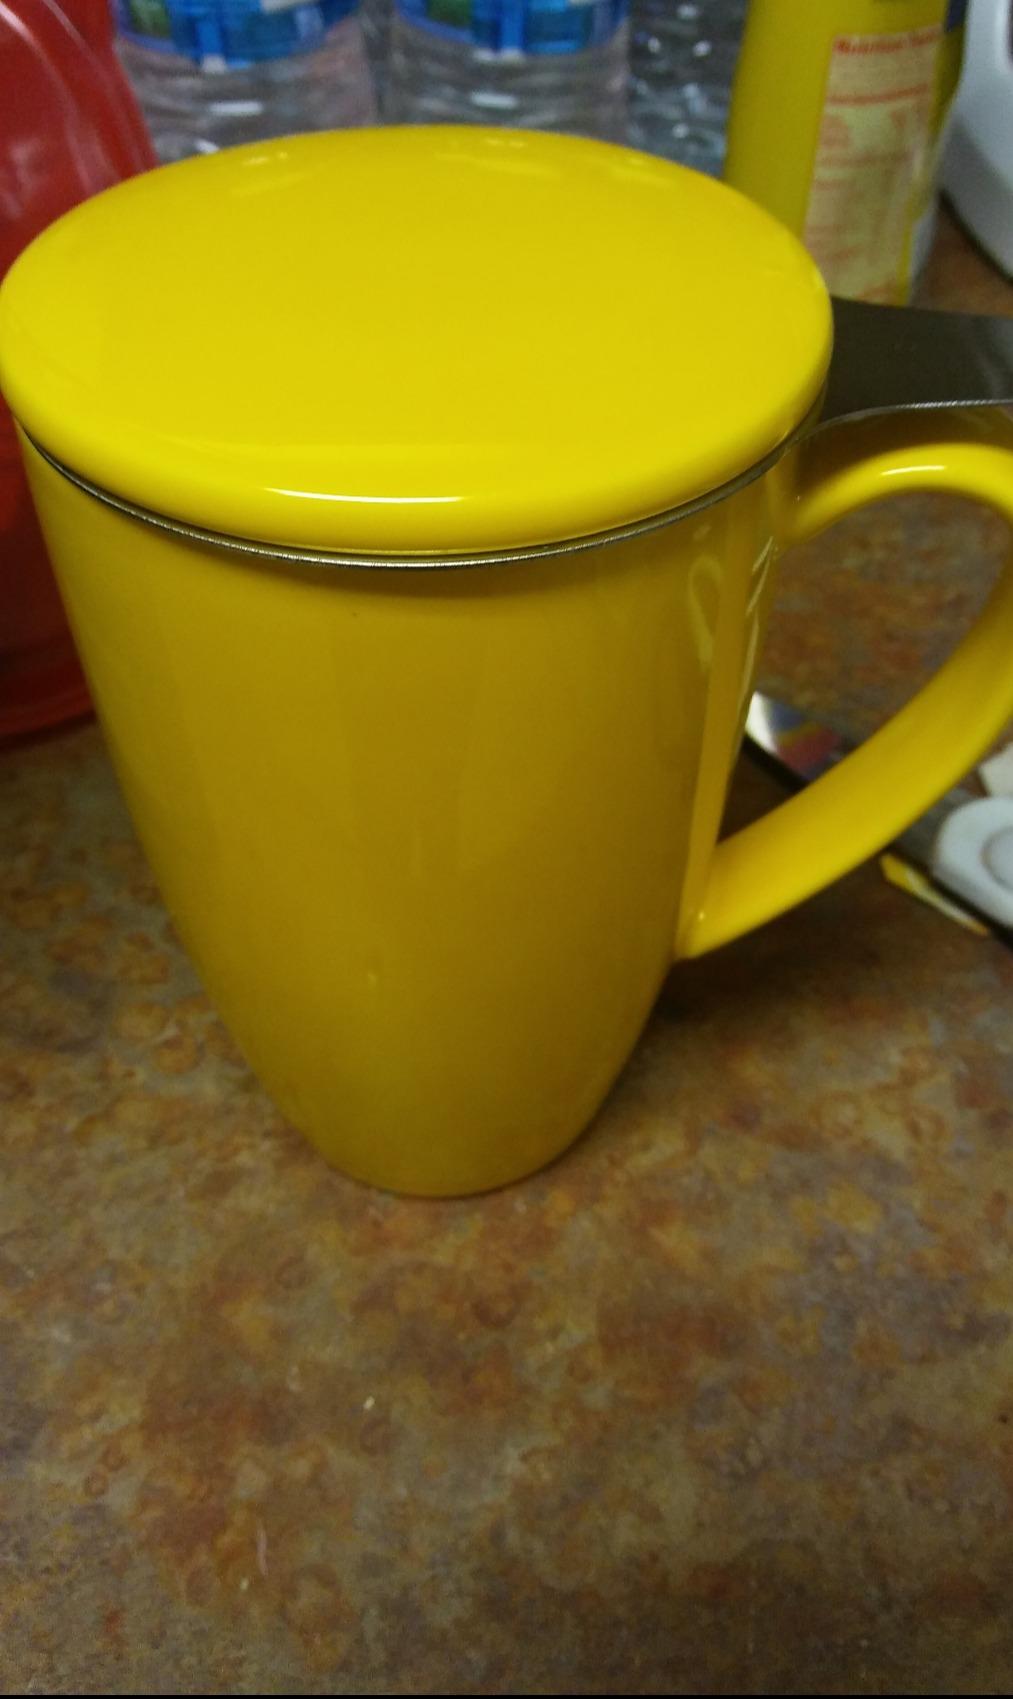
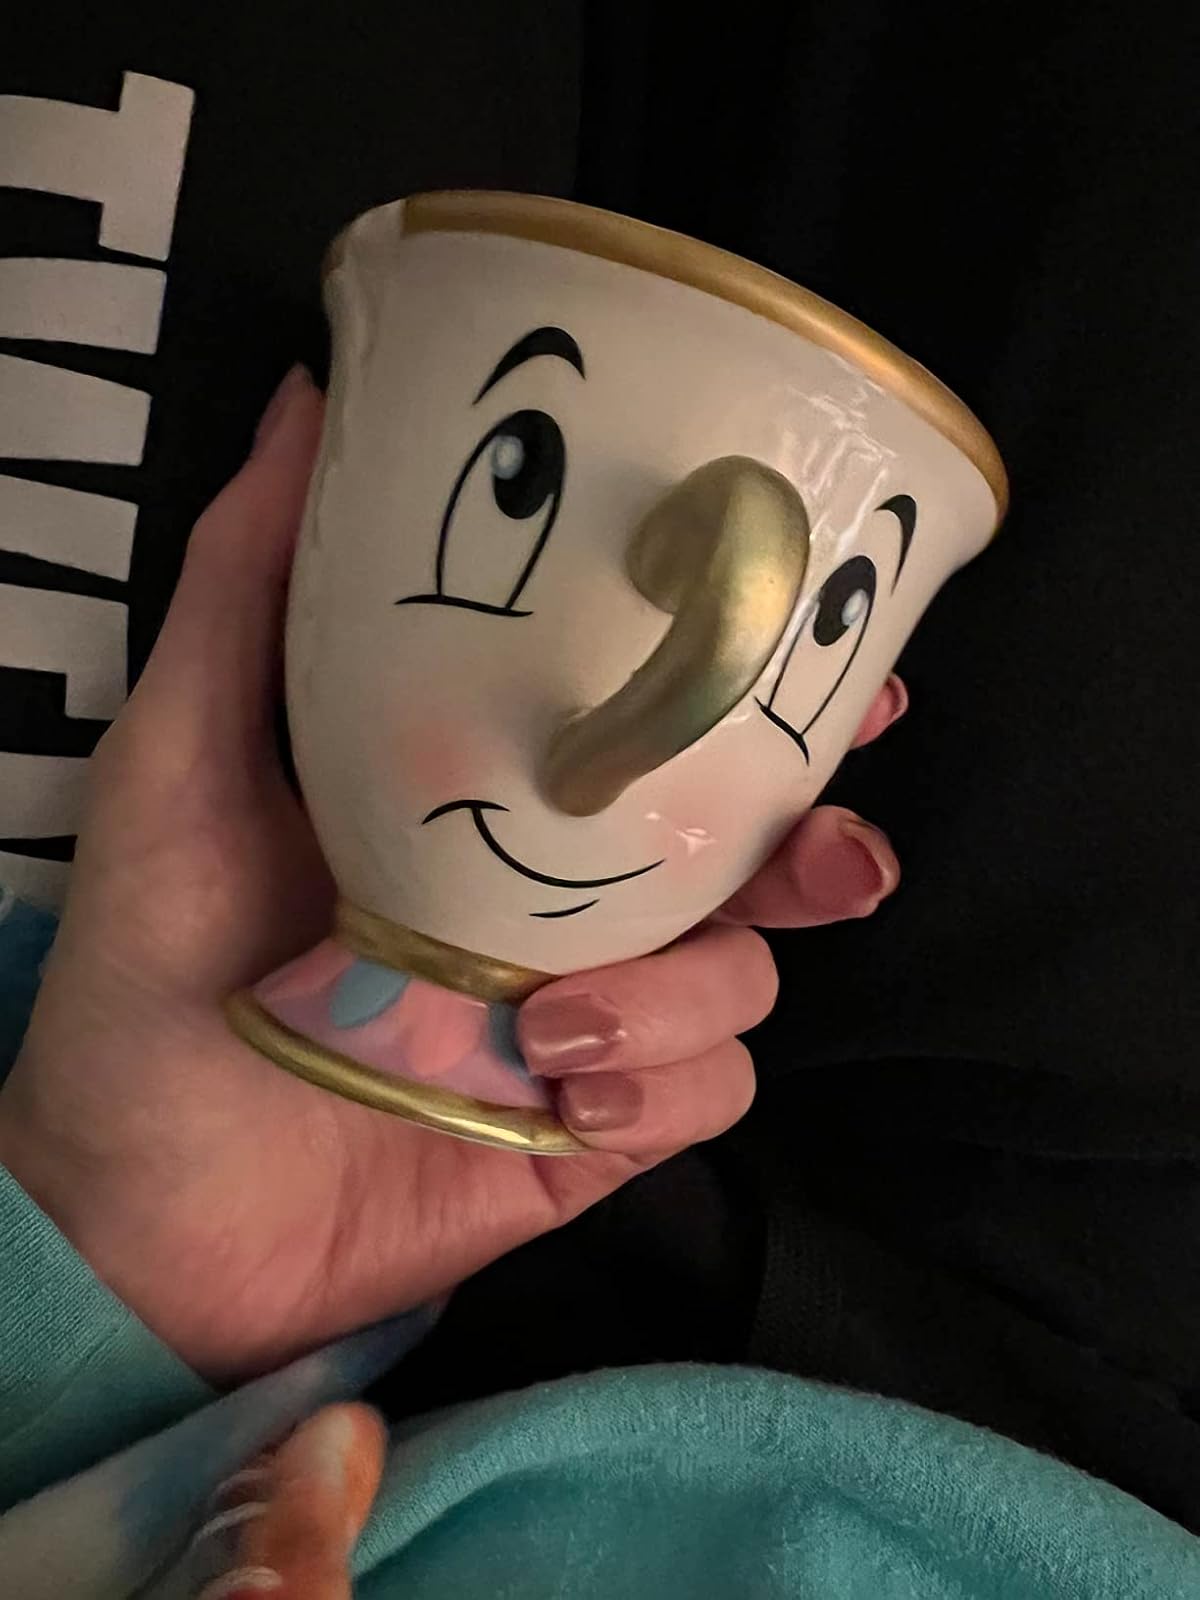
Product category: items_mug
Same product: no